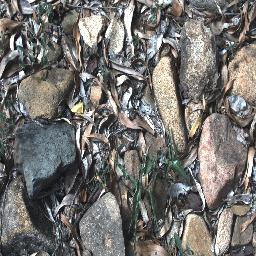
Label: negative